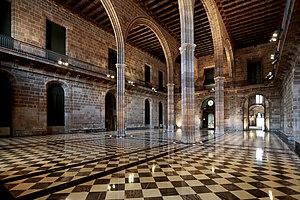
La Loge de mer de Barcelone est un édifice situé à Barcelone. Il fut construit comme une salle de ventes pour les marchands de la ville pour qu'il y passent les contrats. L'édifice néoclassique actuel date du XVIIIᵉ siècle et succède à des bâtiments plus anciens, dont un de l'époque médiévale considéré comme l'une des principales constructions civiles gothiques à deux étages autour de la Méditerranée.